Sheppey United F.C.

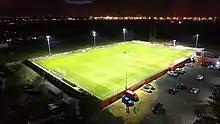
The Total Power Stadium - Holm Park

Sheppey's current ground is The Total Power Stadium - Holm Park which it moved into in April 2013. The ground is sited close to the Queenborough Road at Halfway on the Isle of Sheppey with the access road to the ground being opposite St Peter's Church. It had previously been the home of a number of Sheppey Sunday League sides including Canning Town and Sheerness Steel. By 2010 the ground had not been played on for a number of years and needed significant renovation. The directors of the club had secured a lease on the site - and subsequently ownership - prior to the club's withdrawal from the Kent County League in 2012–13. The pitch was brought up to Kent County League standard and major work was begun on the stadium facilities as well.